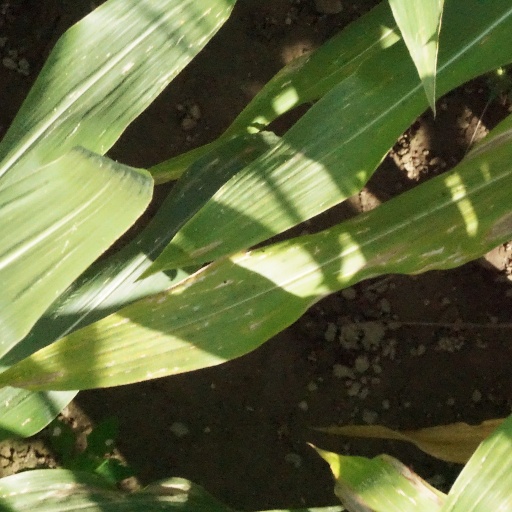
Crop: maize; corn